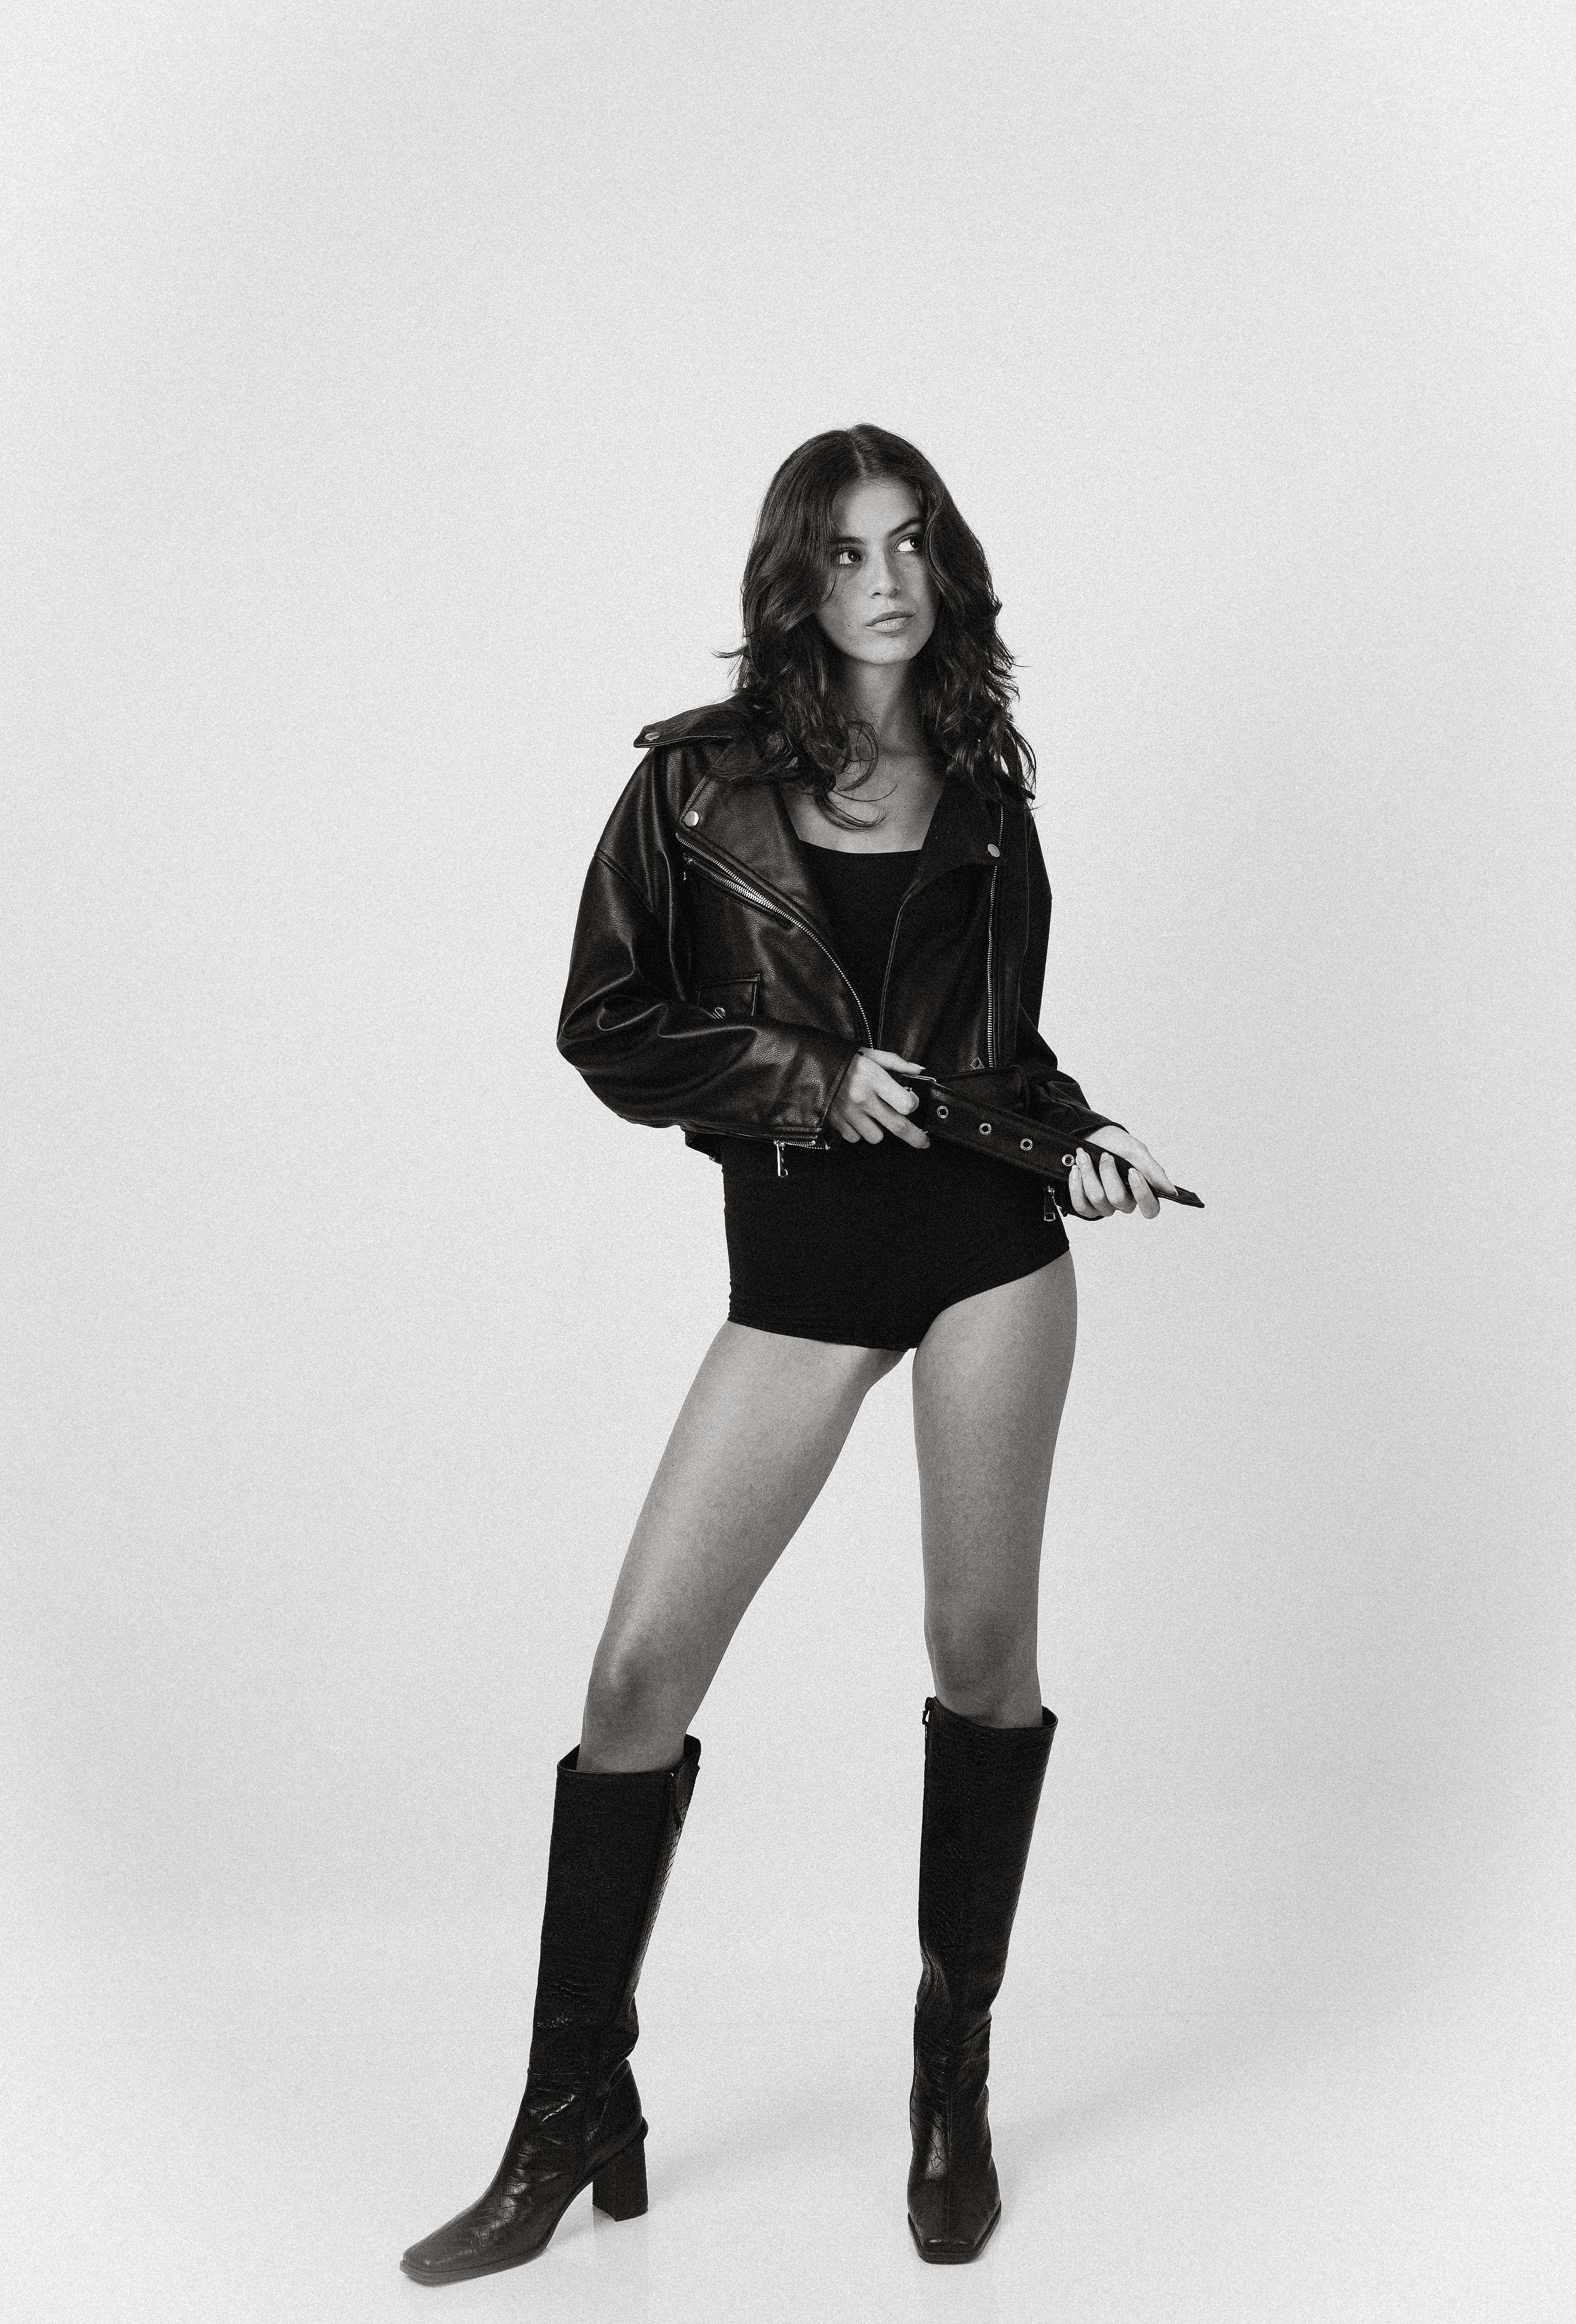
woman, sleeve, beauty, fashion, monochrome photography, leather jacket, fashion model, thigh, black hair, black, jacket, model, black and white, monochrome, photo shoot, waist, long hair, denim, leather, fashion design, grey, knee, art model, abdomen, torso, makeover, belt, portrait photography, stomach